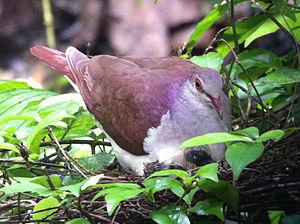
La Colombe à nuque violette est une espèce d'oiseaux de la famille des Columbidae.